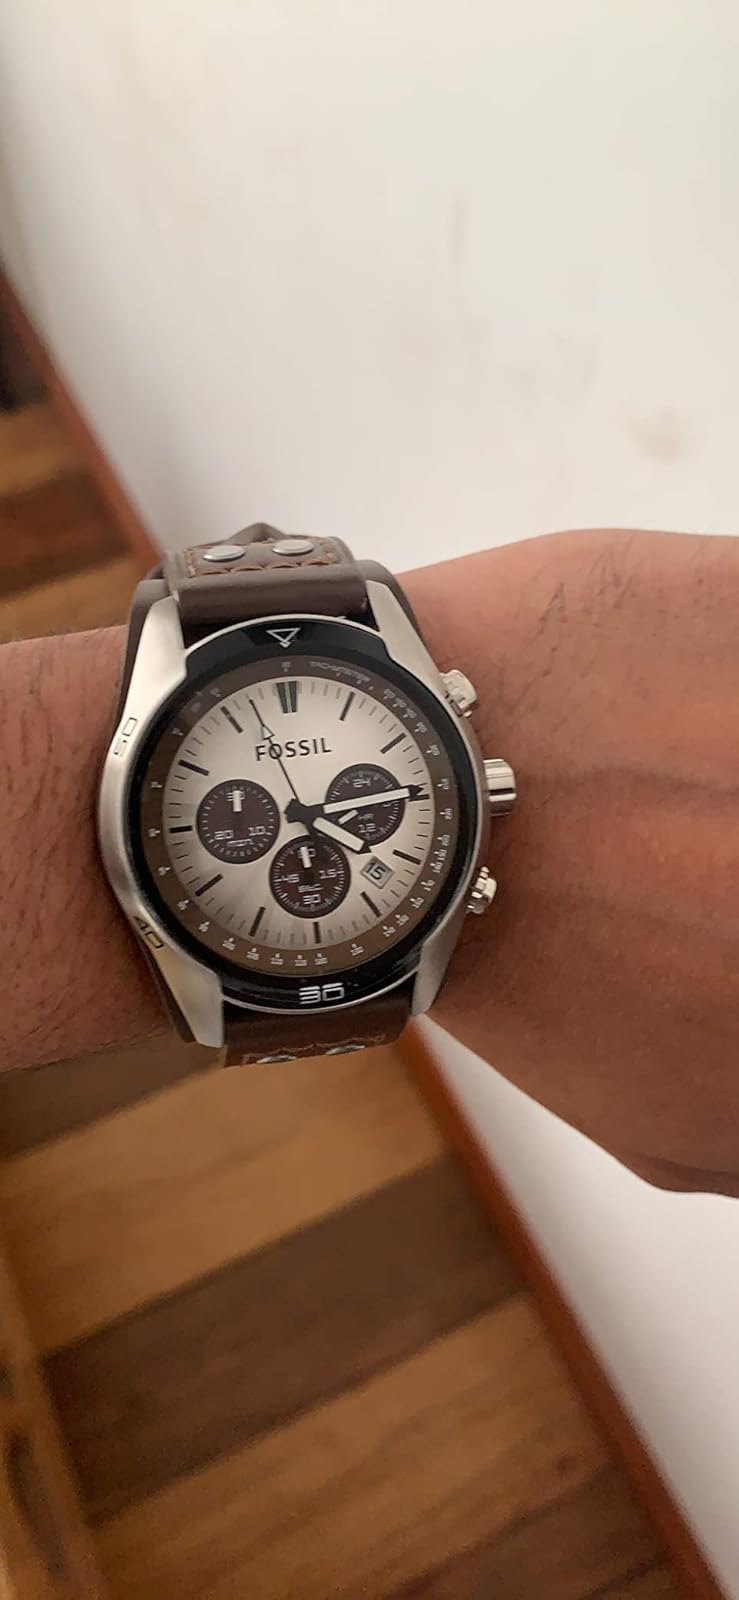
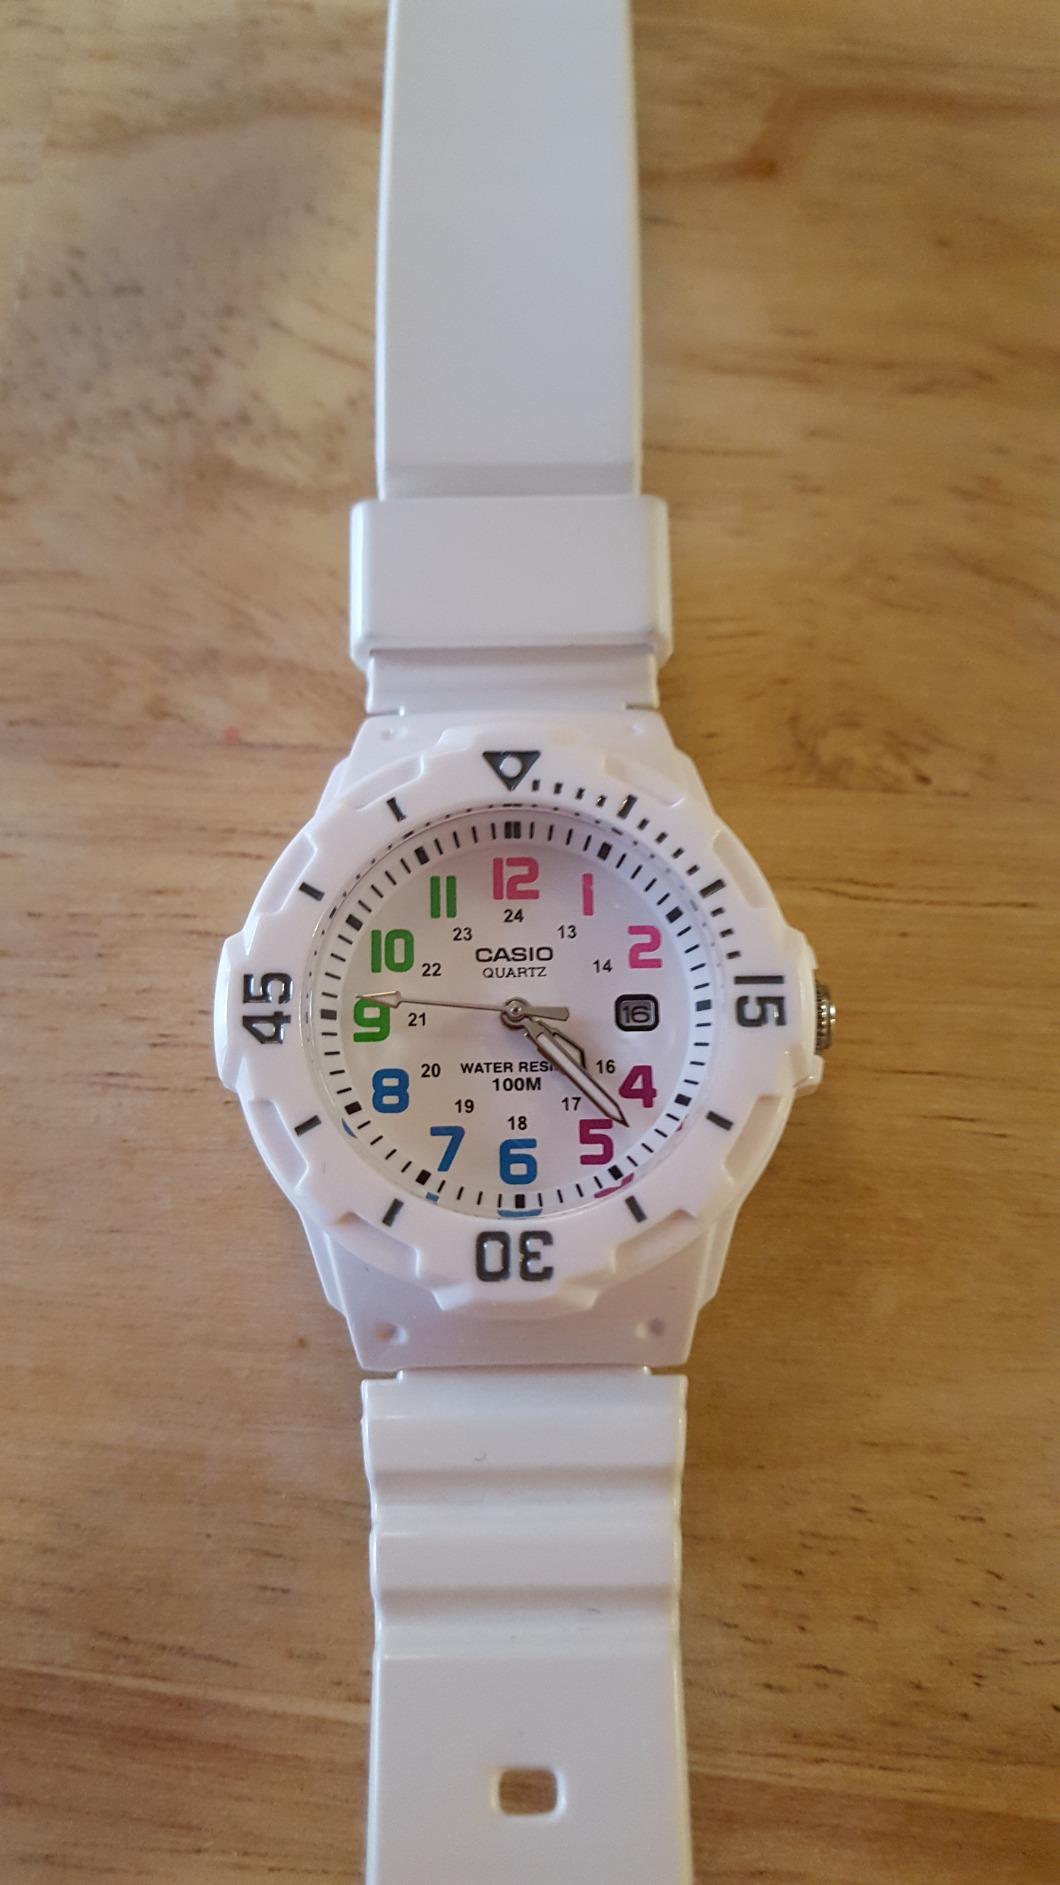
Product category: accessories_watch
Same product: no